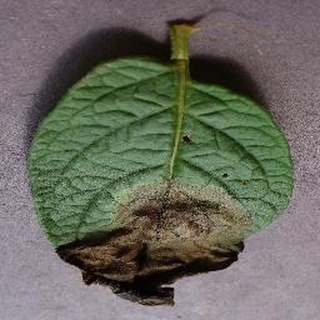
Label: potato_late_blight